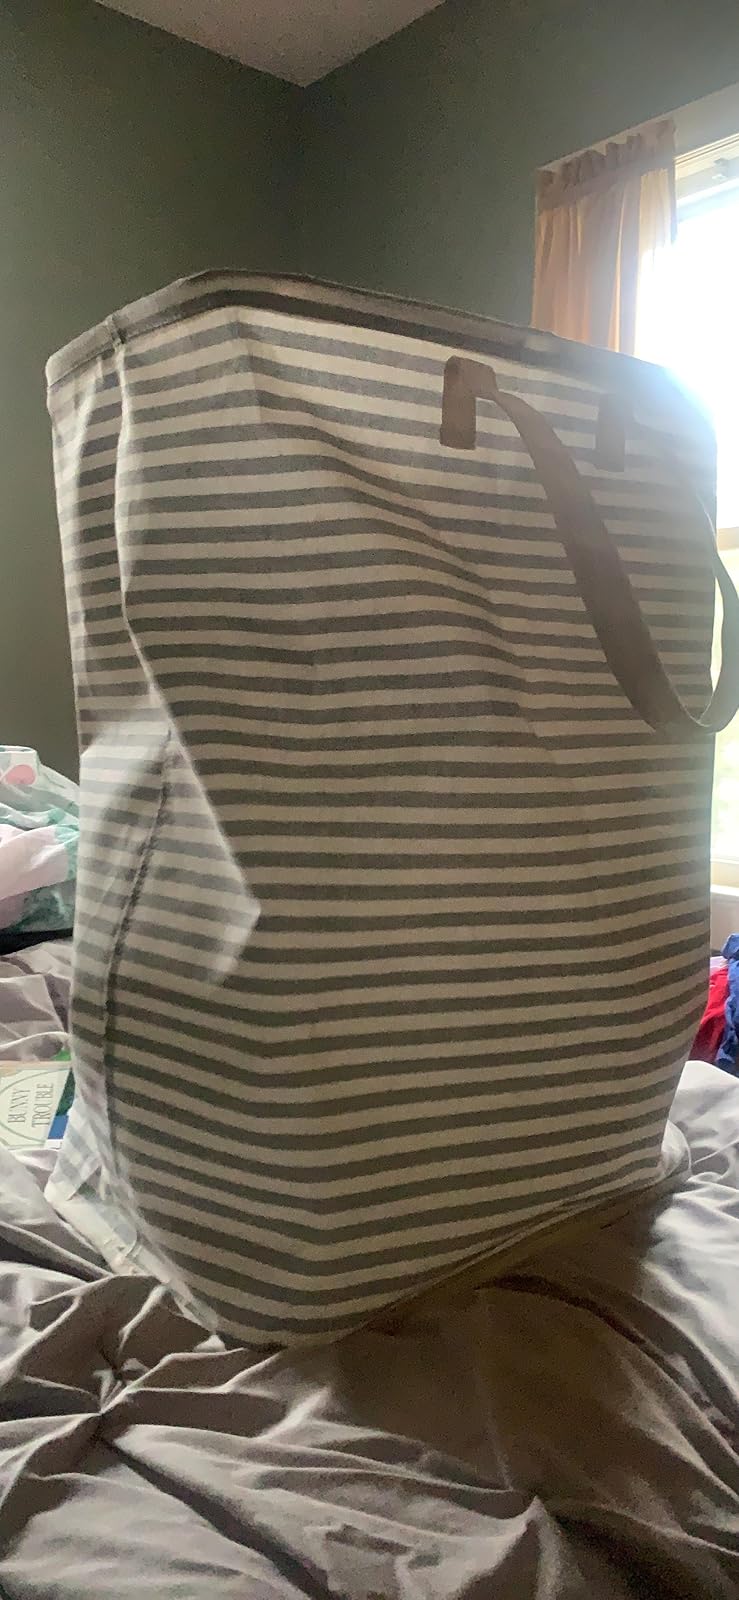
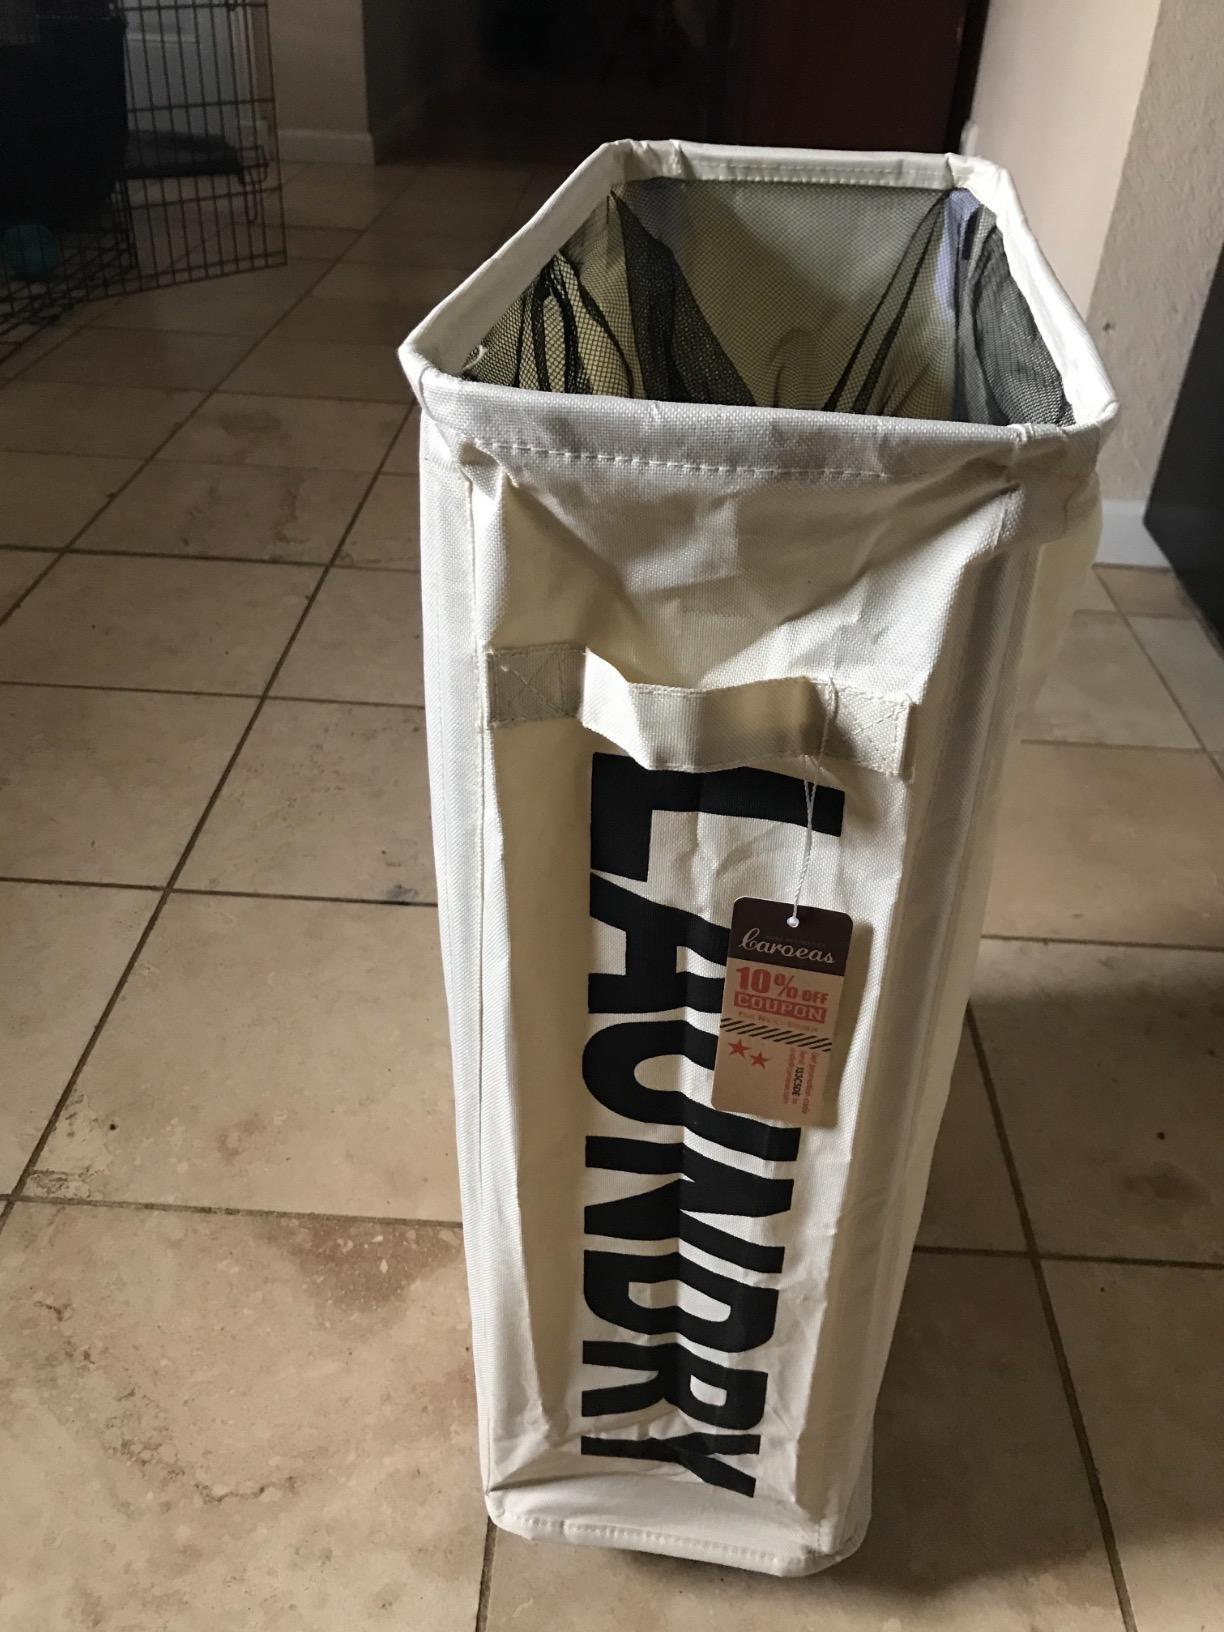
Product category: items_hamper
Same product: no